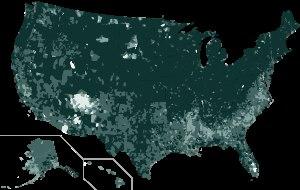
Les Euro-Américains, sont les Américains d'ascendance européenne.